Maverick (film)

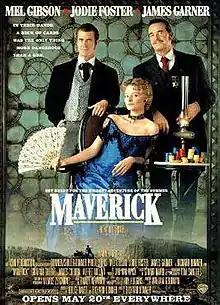
Theatrical release poster

Maverick is a 1994 American Western comedy film directed by Richard Donner, and starring Mel Gibson, Jodie Foster, and James Garner. The screenplay by William Goldman, based on the 1957–1962 television series of the same name created by Roy Huggins and originally starring Garner, stars Gibson as Bret Maverick, a card player and con artist who collects money to enter a high-stakes poker game. He is joined in his adventure by Annabelle Bransford (Foster), another con artist, and Marshal Zane Cooper (Garner), a lawman. The supporting cast features Graham Greene, James Coburn, and Alfred Molina, and many cameo appearances by Western film actors, country music stars, and other actors.